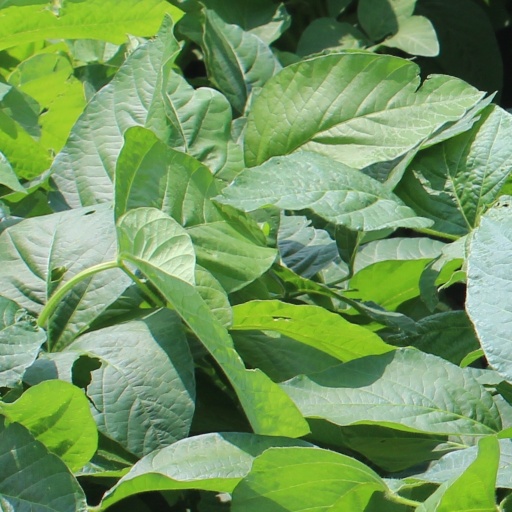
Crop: soybean